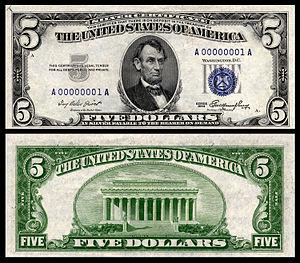
Le Coinage Act of 1965 est une loi américaine qui élimine l'argent des pièces de dix cents et d'un quart de dollar en circulation aux États-Unis. Elle réduit également la teneur en argent du demi-dollar de 90 à 40 pour cent ; l'argent du demi-dollar est ensuite éliminé par une loi de 1970.